Pfaff's

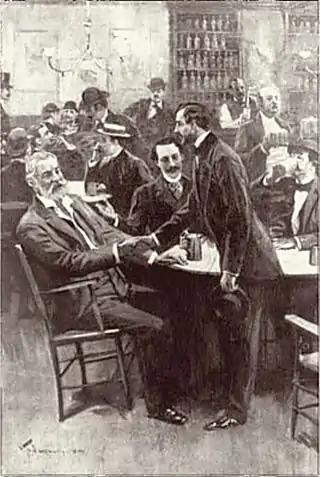
Pfaff's beer cellar in 1857. Depicted seated is Walt Whitman.

Pfaff's was a drinking establishment in Manhattan, New York City, known for its literary and artistic clientele.